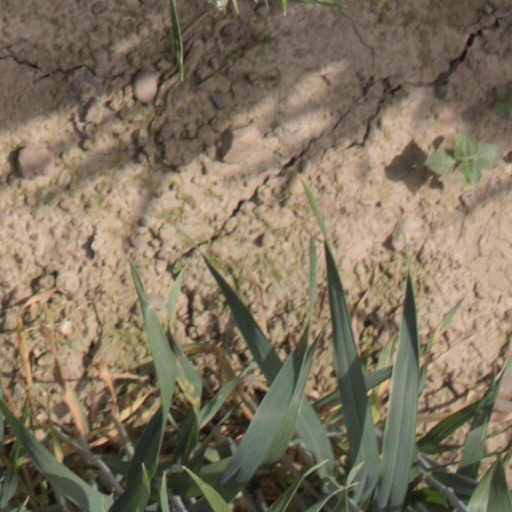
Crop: wheat